Minichamps

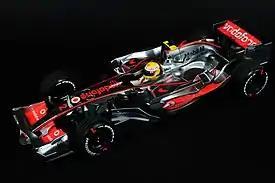
Minichamps 1:18 scale Vodafone McLaren Mercedes MP4-22 Formula One racing car

Several car manufacturers, including Mercedes-Benz, Audi, Porsche, Volkswagen, Opel and BMW, have licensed the company to produce official promotional scale models.